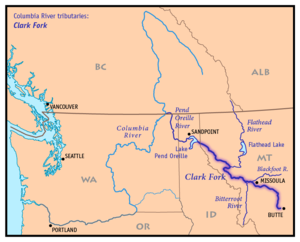
La Clark Fork est une rivière du Montana et de l'Idaho, aux États-Unis. C'est un affluent du fleuve Columbia à travers la Pend Oreille.